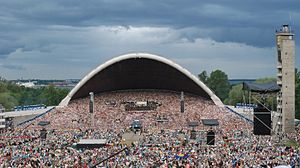
Estland / Kultur / Musik
Fra åbningen af det 15. landsdækkende sangstævne (estisk: XXV üldlaulupidu).
Estland [ˈæsdˌlan'], officielt Republikken Estland, er et land i den baltiske region i Nordeuropa. Det grænser mod nord til Finske Bugt, til vest mod Østersøen, til syd mod Letland samt den østlige grænse mod Rusland, som hovedsagelig består af søen Peipus på 3.555 km². Estland har søgrænser over Østersøen mod vest med Sverige og Finland i nord. Estland har et samlet areal på 45.227 km², heraf vand 2.839 km², landareal på 42.388 km², og har et fugtigt fastlandsklima.